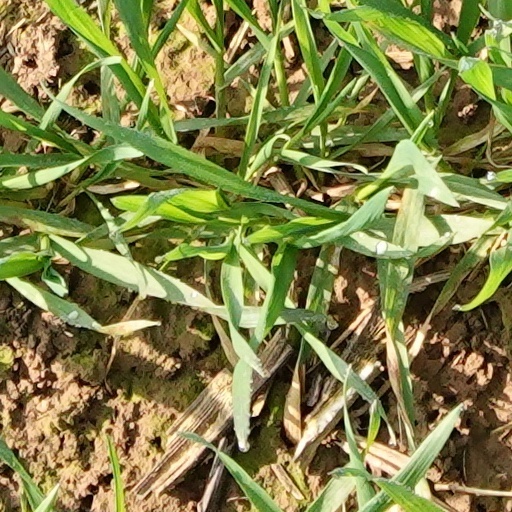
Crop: wheat